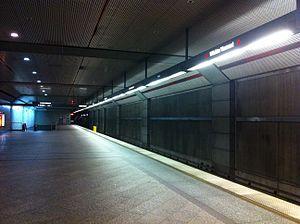
Wilshire/Vermont est une station du métro de Los Angeles desservie par les rames des lignes B et D à Koreatown, quartier de Los Angeles, en Californie.